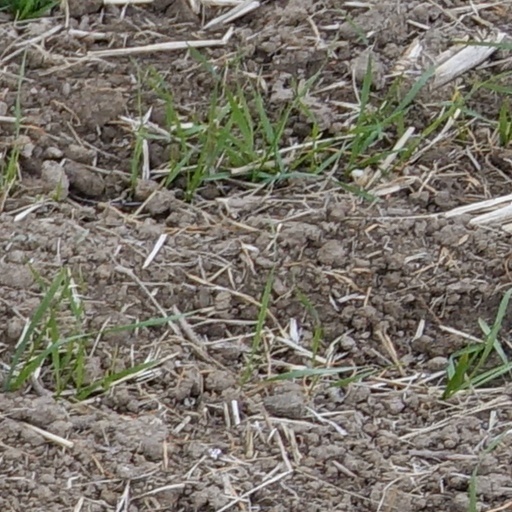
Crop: wheat